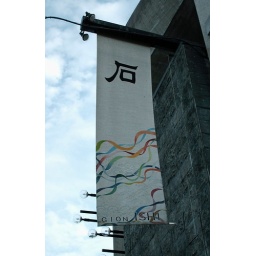
This is a beautiful brocade silk sign hanging above the main street in Gion.